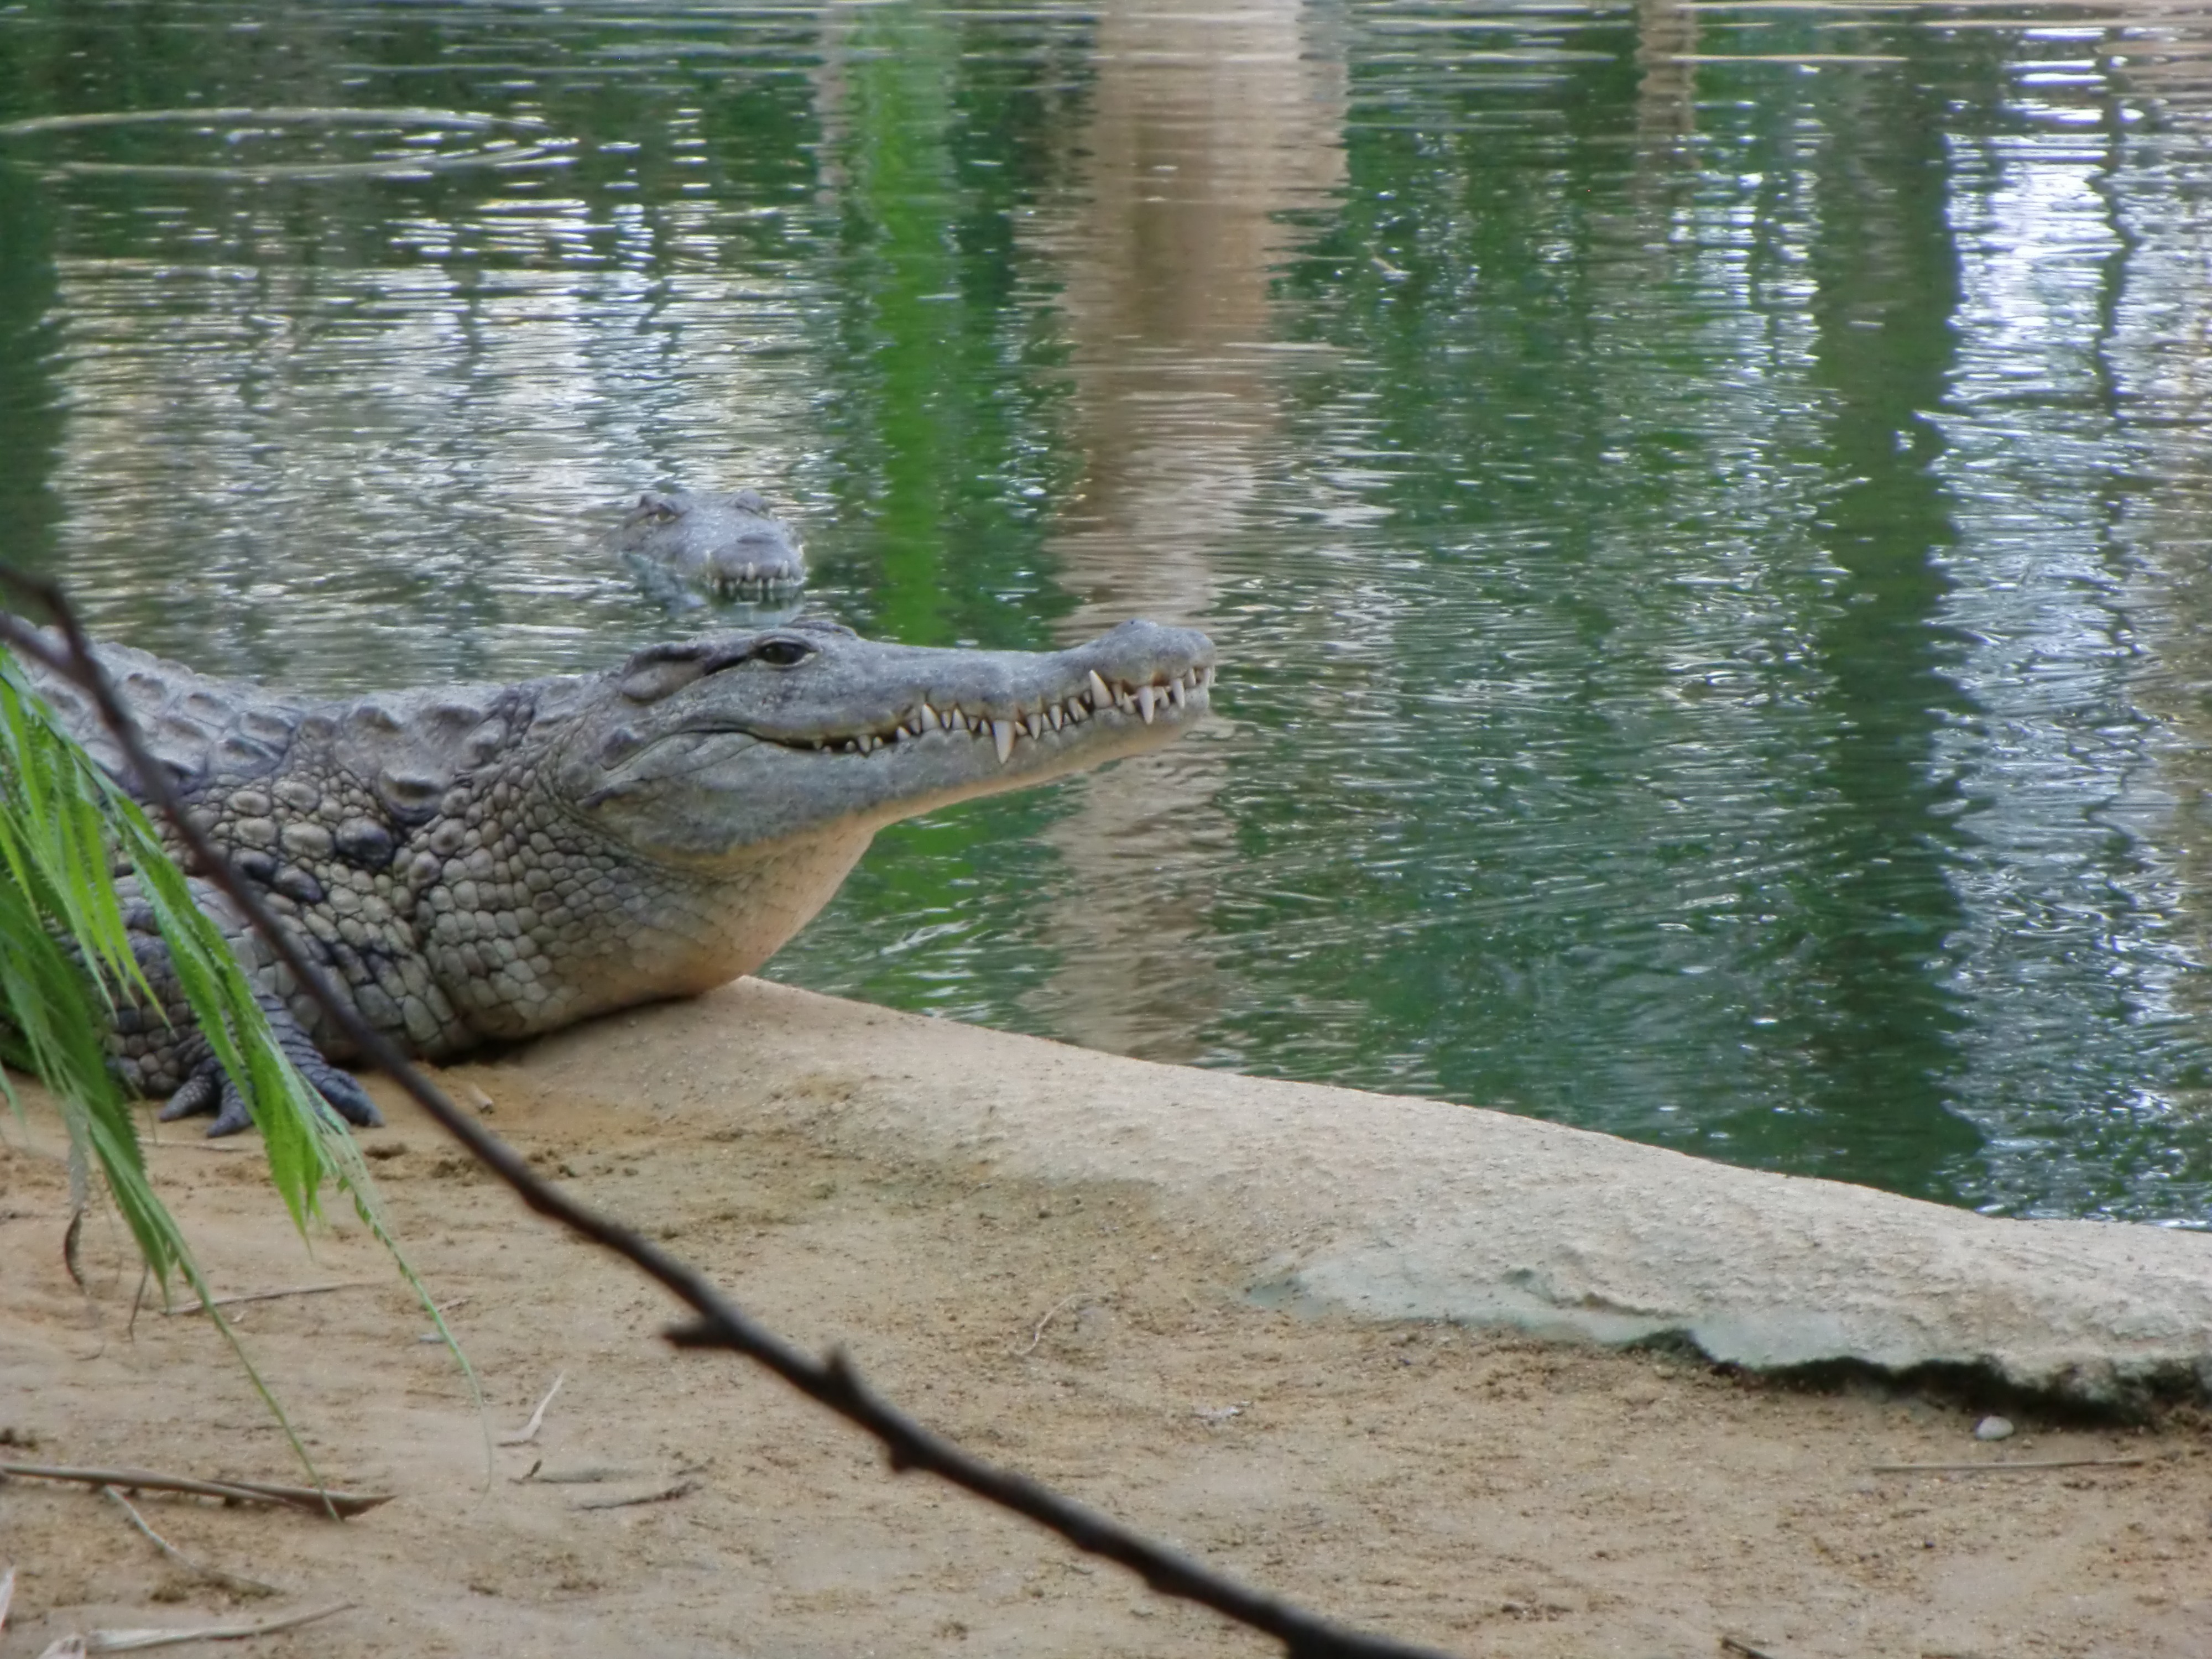
landscape, water, wildlife, reptile, fauna, crocodile, alligator, vertebrate, crocodilia, american alligator, nile crocodile